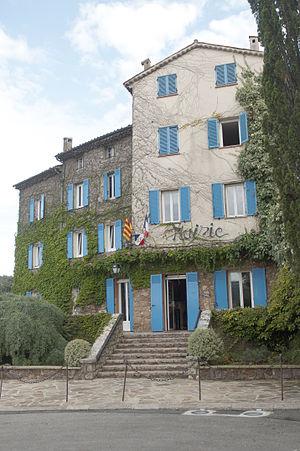
Mairie d'Auribeau-sur-Siagne
Auribeau-sur-Siagne est une commune française située dans le département des Alpes-Maritimes en région Provence-Alpes-Côte d'Azur.